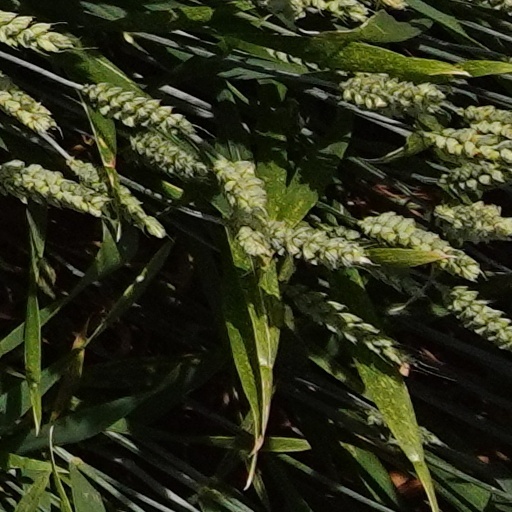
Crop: wheat